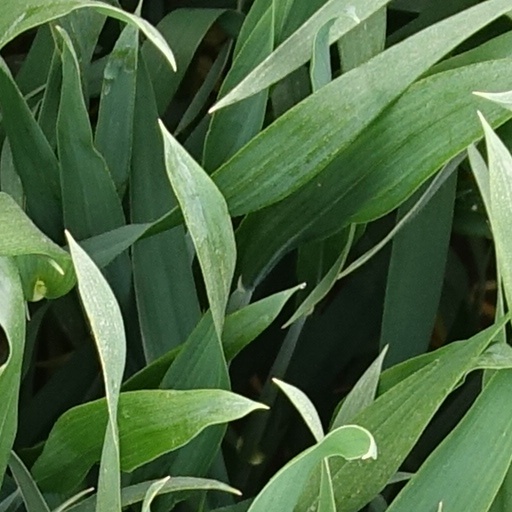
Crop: wheat